Flag of Vanuatu

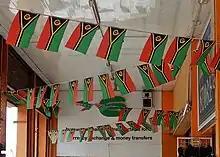
Vanuatu flag bunting flying prior to the 2016 Vanuatuan general election

The national flag of Vanuatu was adopted on 18 February 1980.